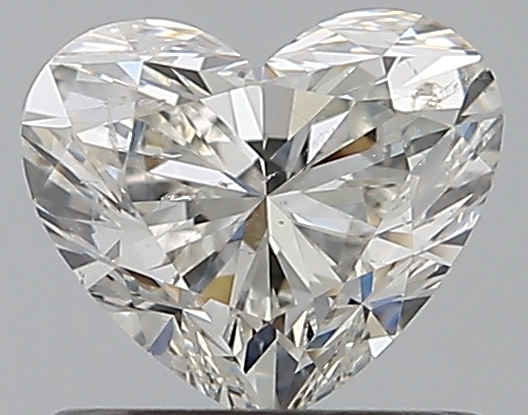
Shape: heart
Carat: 0.7
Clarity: SI1
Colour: I
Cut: EX
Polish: EX
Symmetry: VG
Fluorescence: N
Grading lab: GIA
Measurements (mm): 5.24 x 6.12 x 3.61